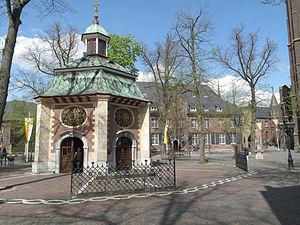
Kevelaer est une ville de Rhénanie-du-Nord-Westphalie, située dans l'arrondissement de Clèves, dans le district de Düsseldorf.